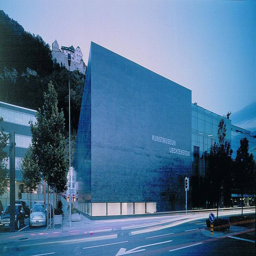
Kunstmuseum Liechtenstein